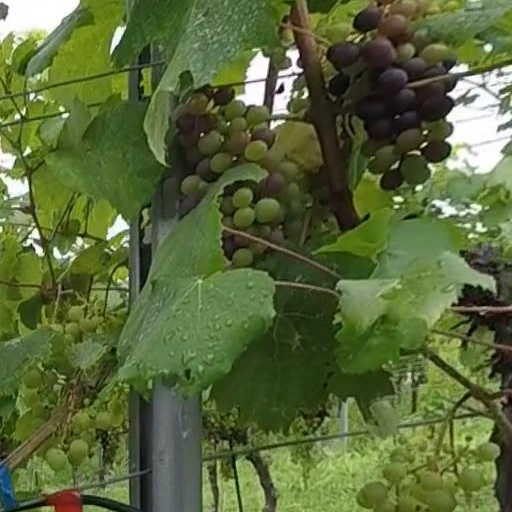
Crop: grape